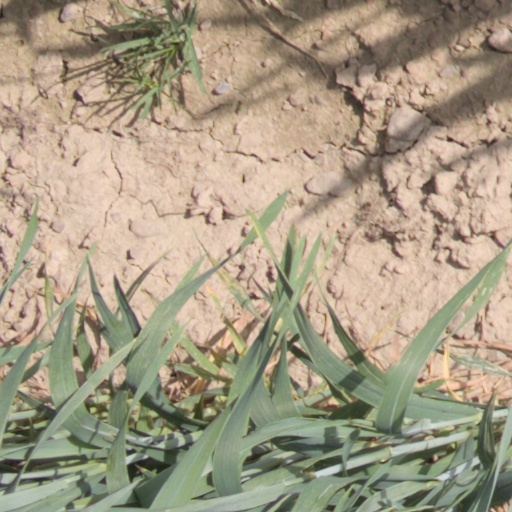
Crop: wheat